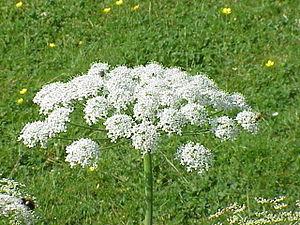
Le Laser à feuilles larges, également appelé Laser blanc, est une plante herbacée vivace du genre Laserpitium et de la famille des Apiacées.